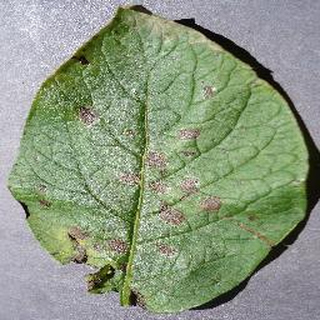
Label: potato_early_blight